Dja River

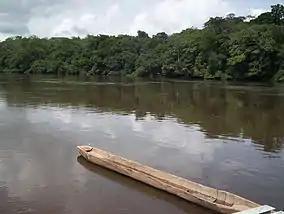
Dja River

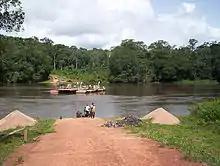
Crossing the Dja River on a Ferry

The Dja River (also known as the Ngoko River) is a stream in west-central Africa. It forms part of Cameroon–Republic of Congo border and has a course of roughly .